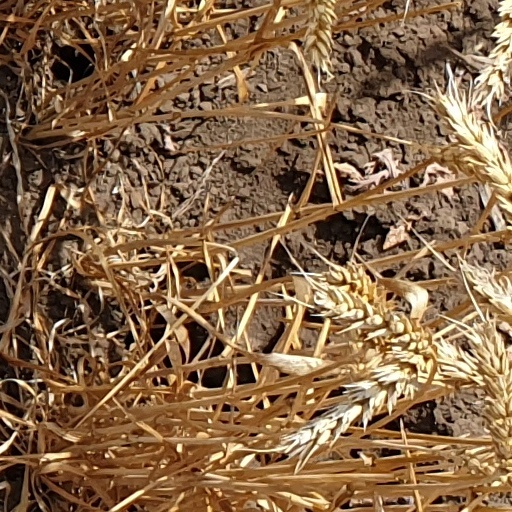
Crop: wheat